Hell's Kitchen, Manhattan

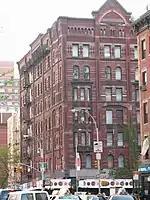
The Windermere Apartments at Ninth Avenue and 57th Street

As the gentrification pace increased, there were numerous reports of problems between landlords and tenants. The most extreme example was the eight-story Windermere Apartments complex at the southwest corner of Ninth Avenue and 57th Street. Built in 1881, it is the second-oldest large apartment house in Manhattan.